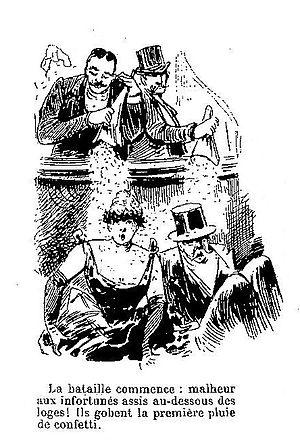
Les confettis au bal de l'Opéra 1892. http://gallica.bnf.fr/ark:/12148/bpt6k55195623/f4.image.r.langFR
Les confettis sont des projectiles inoffensifs et festifs qu'on lance au moment de certaines fêtes et tout particulièrement durant le carnaval.